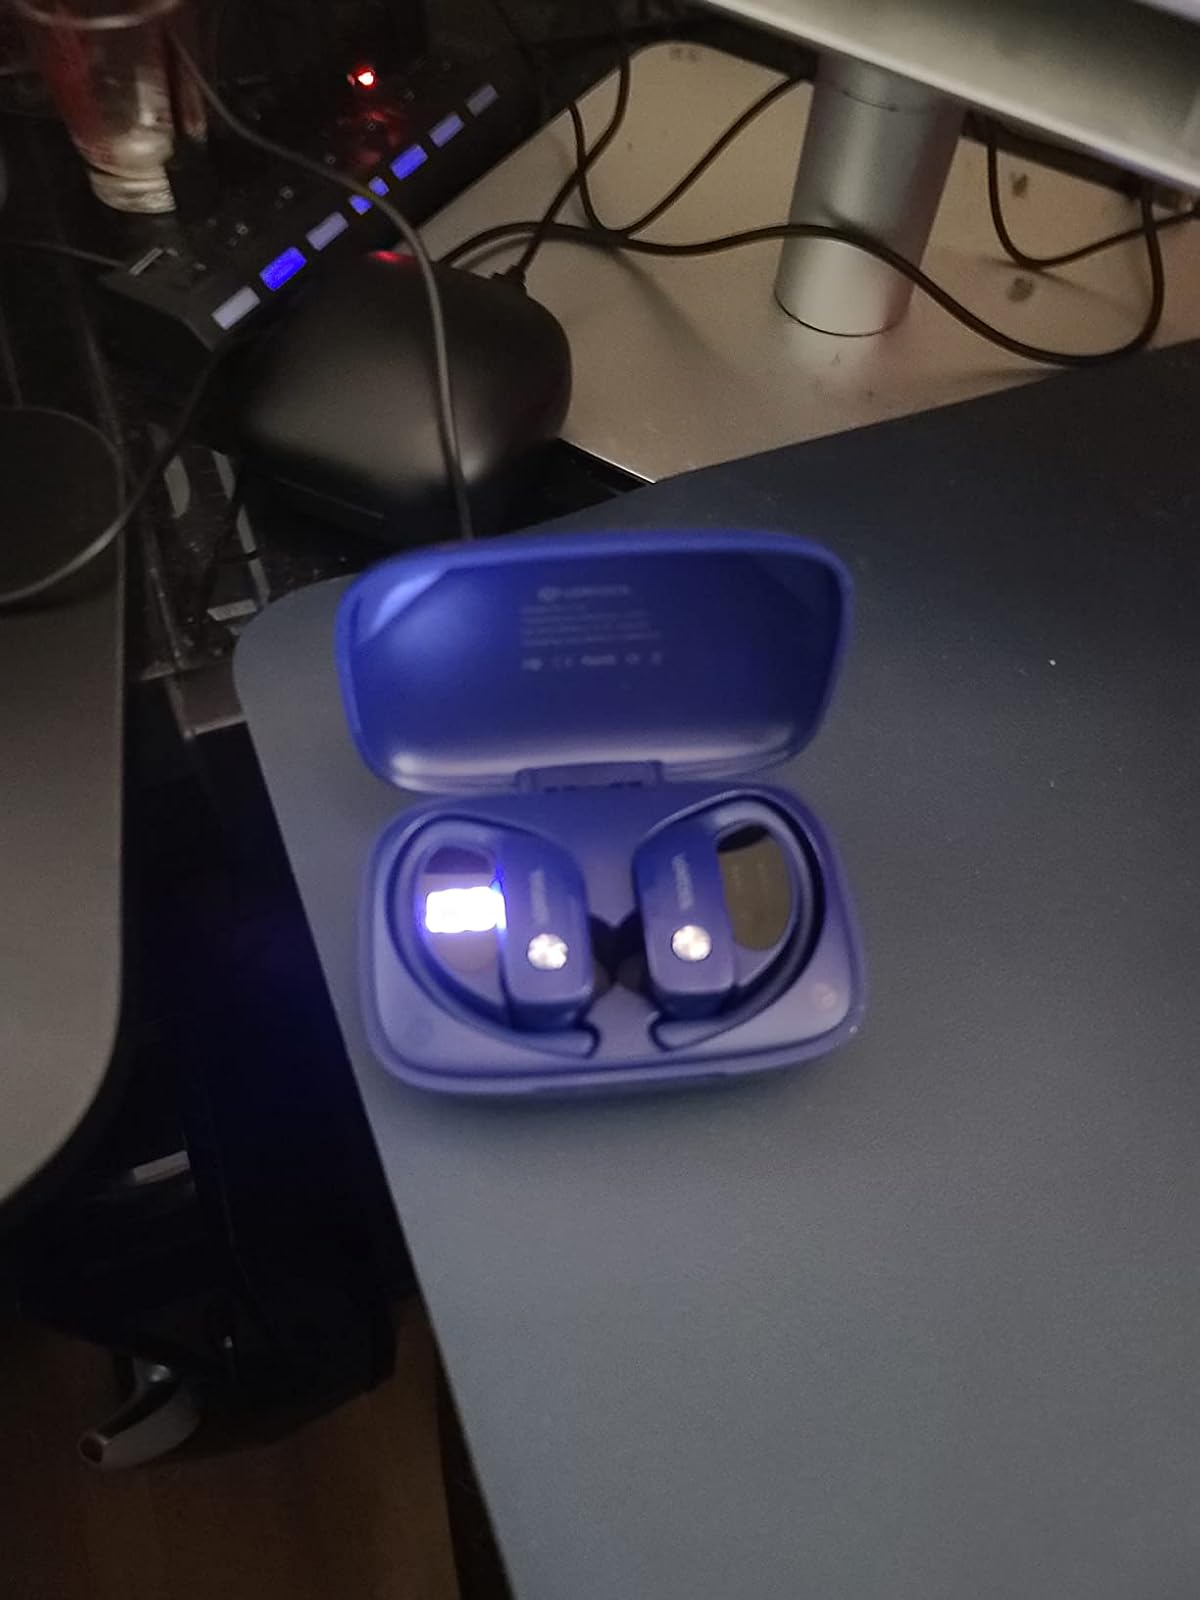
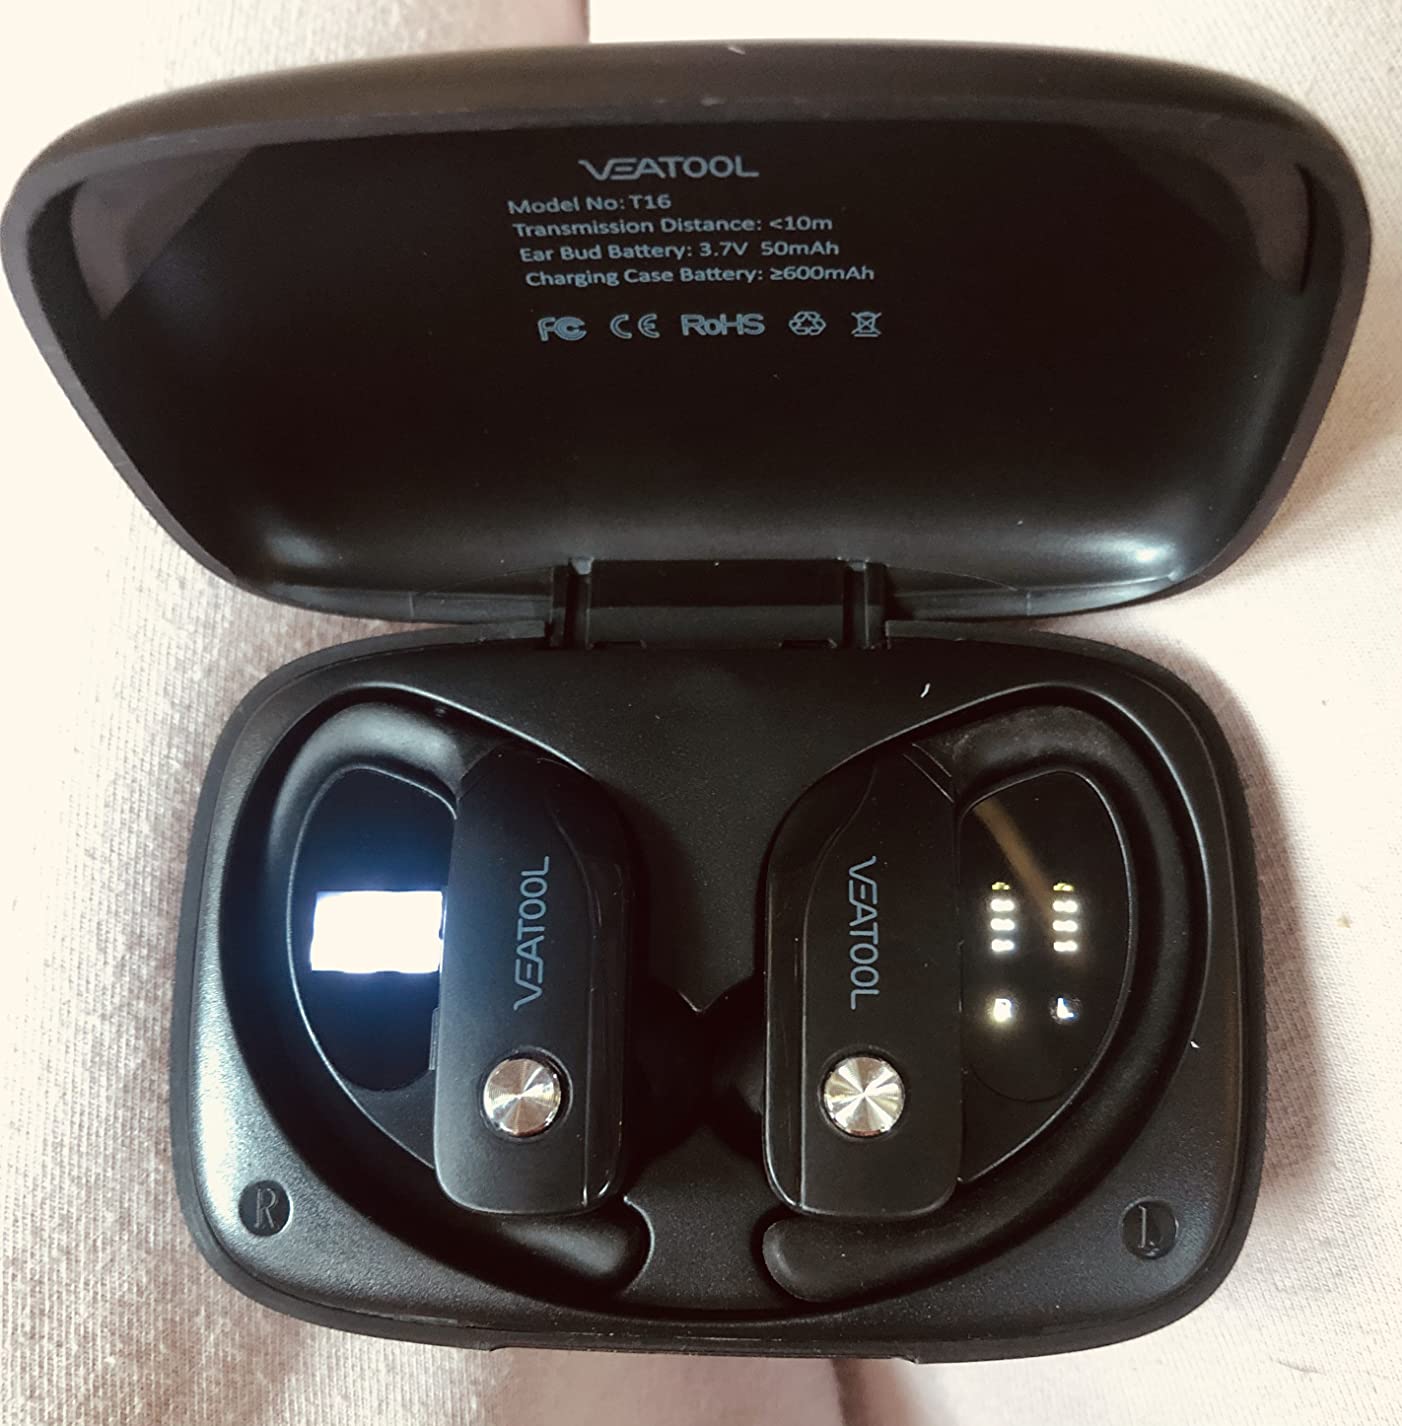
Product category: earbuds
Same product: no